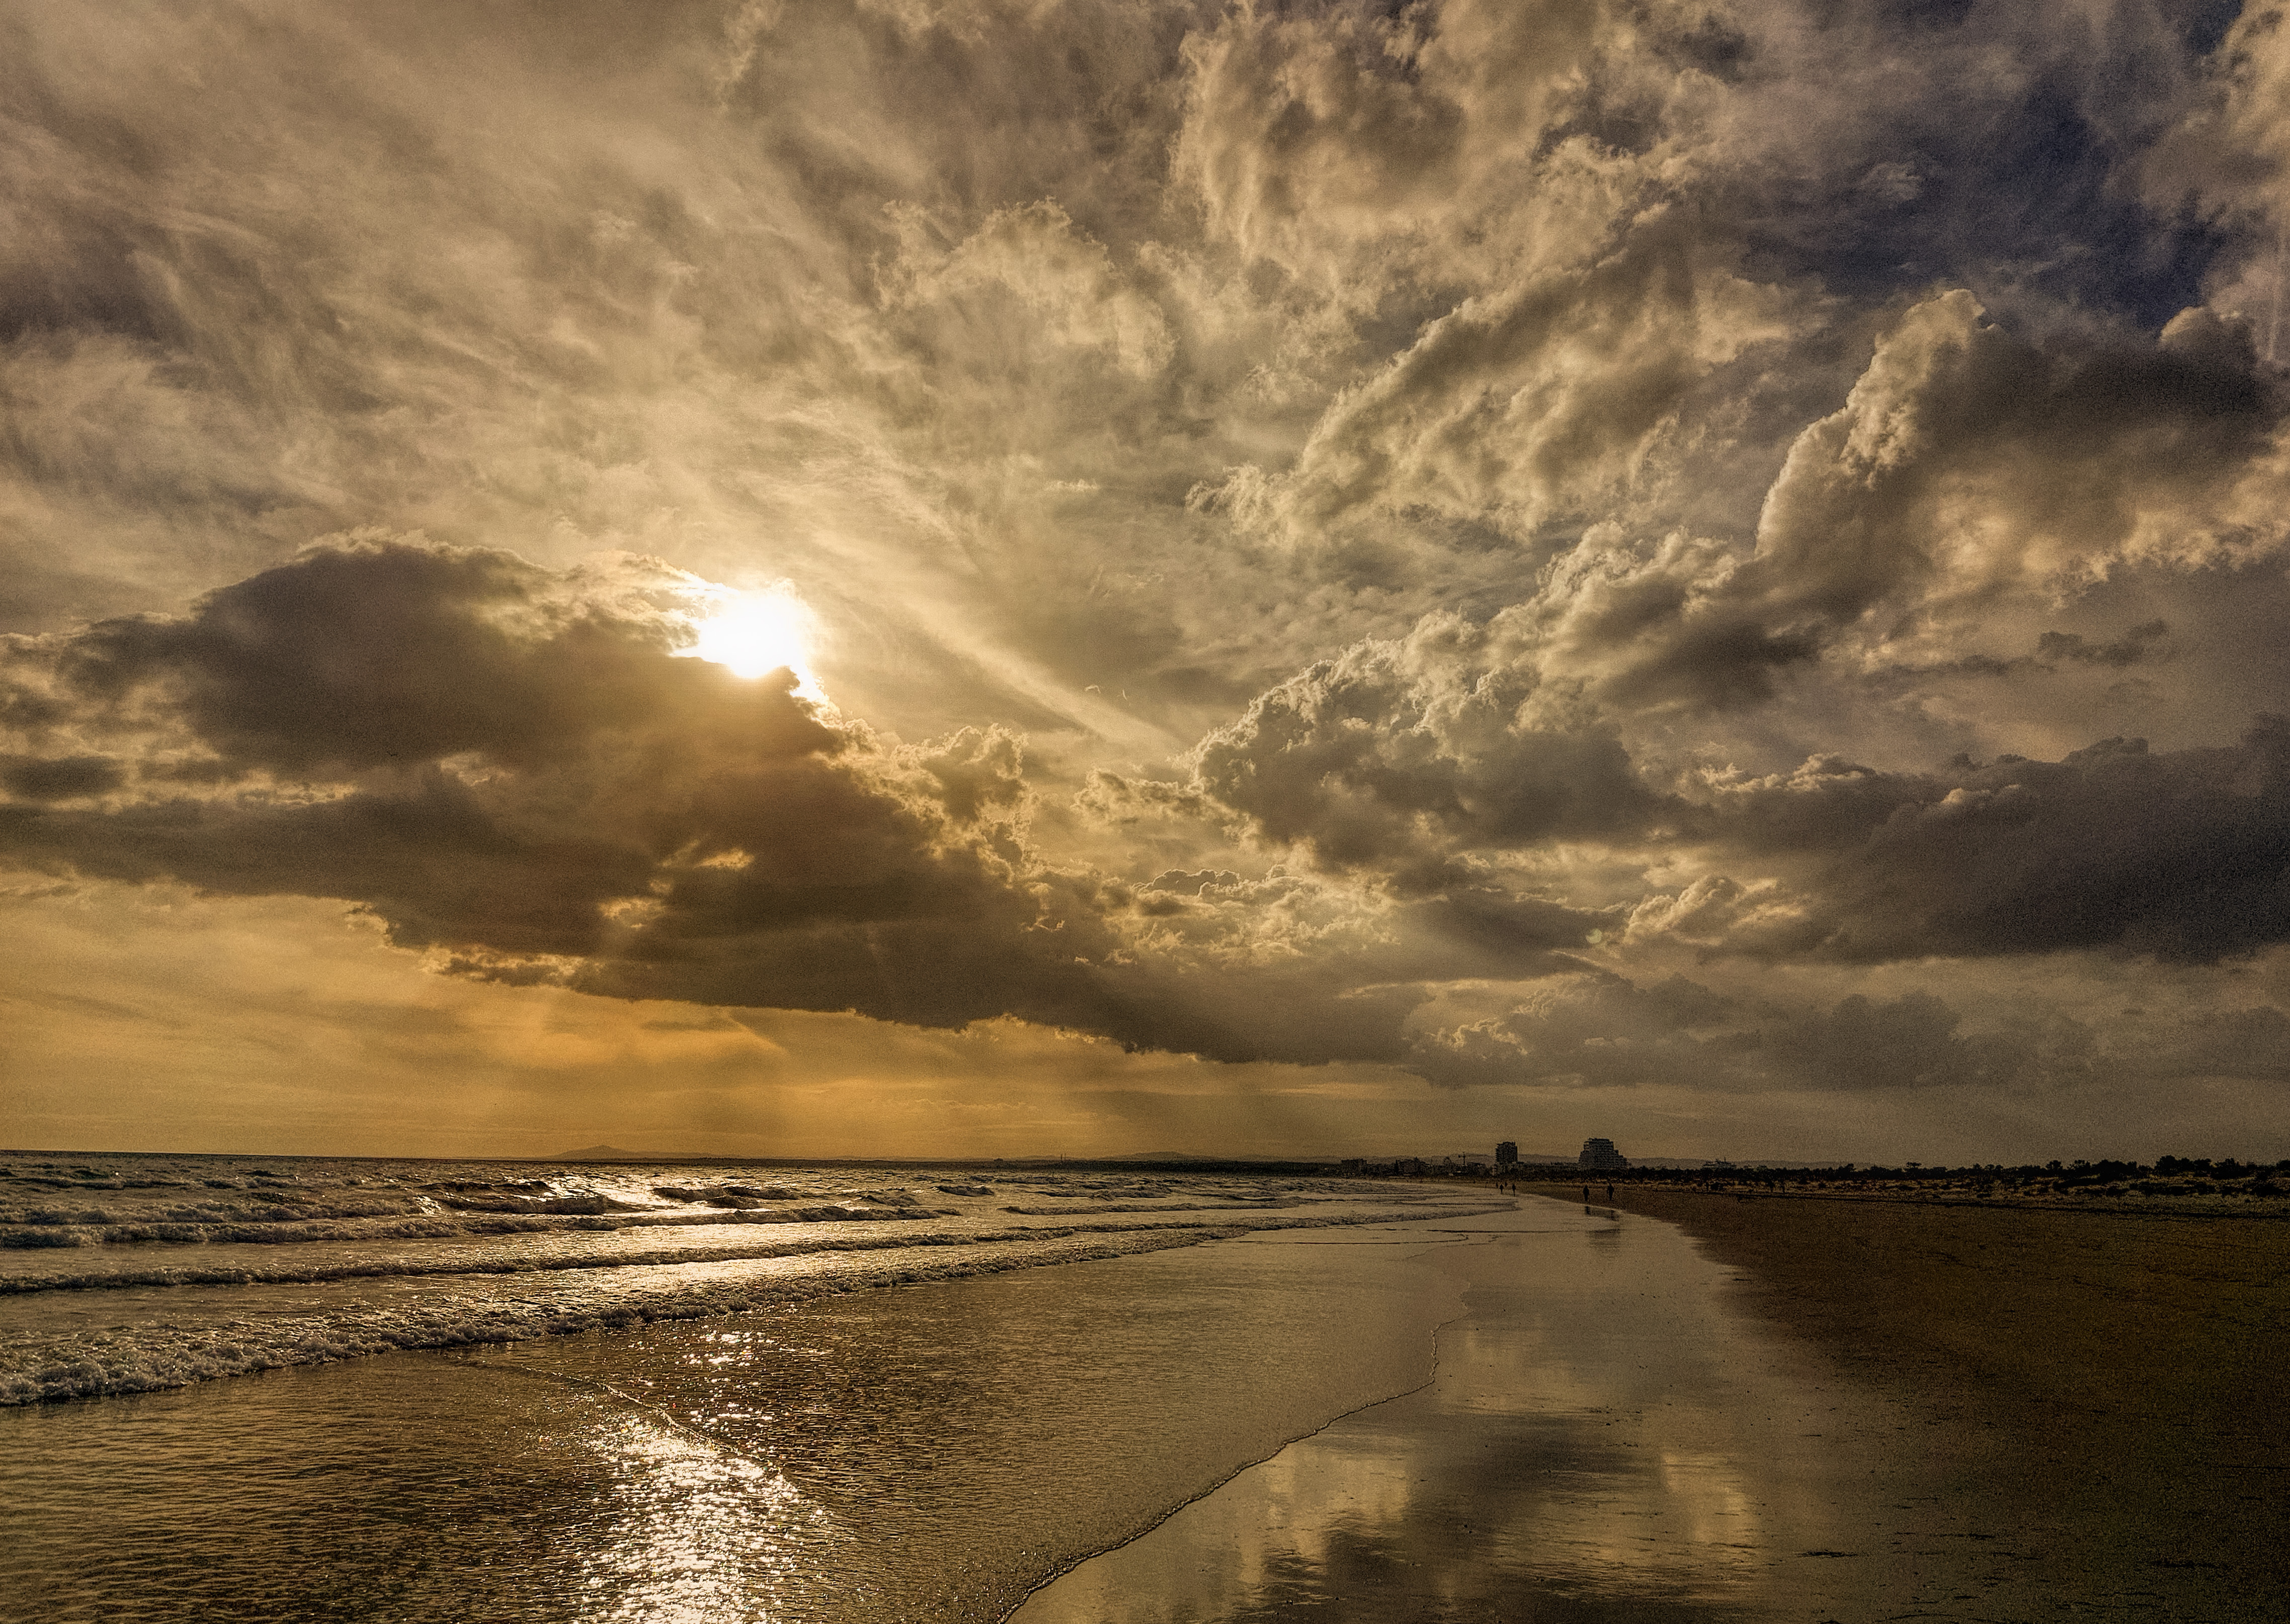
sky, cloud, water, atmosphere, daytime, light, afterglow, nature, natural landscape, fluid, sunset, sunrise, sunlight, coastal and oceanic landforms, dusk, horizon, cumulus, landscape, morning, lake, calm, wind wave, astronomical object, sun, evening, meteorological phenomenon, reflection, ocean, beach, coast, sound, reservoir, monochrome photography, monochrome, bay, stock photography, tropics, dawn, wave, darkness, tree, loch, tide, rock, sea, inlet, backlighting